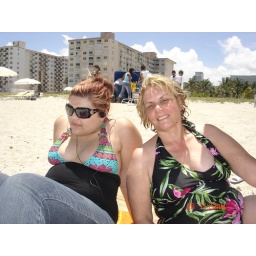
white girl alert in Miami